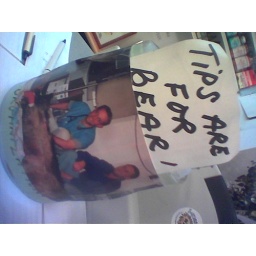
bear is the owner's dog friend. he ate a blanket and is in need of many an operation :(